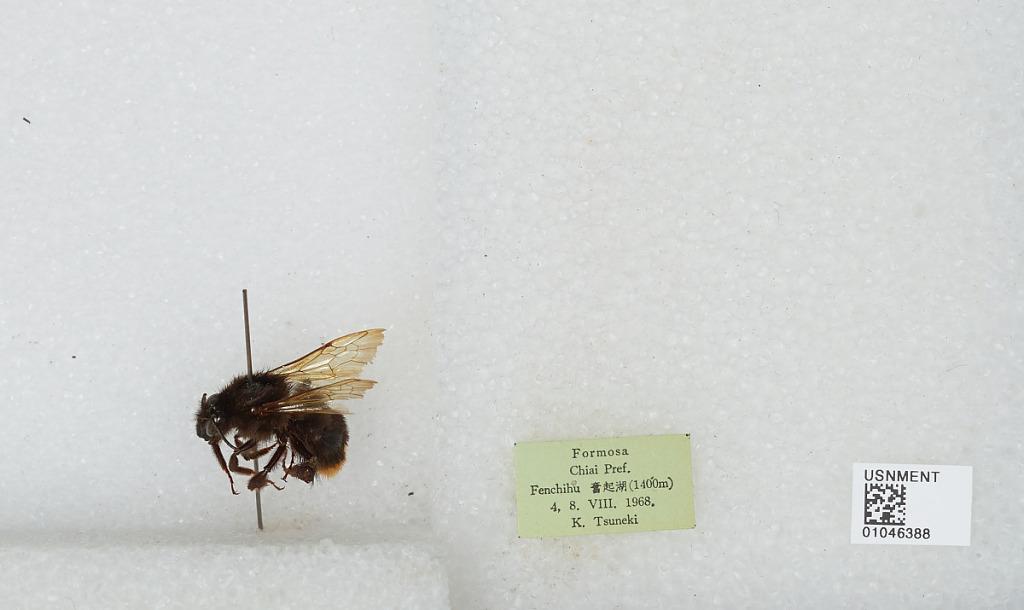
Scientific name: Bombus sp.
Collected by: K. Tsuneki
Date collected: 1968-8-4
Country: Taiwan
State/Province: Taiwan
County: Chiayi
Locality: Fenqihu